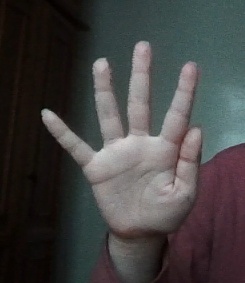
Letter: sheen